Lev Vladimir Goriansky

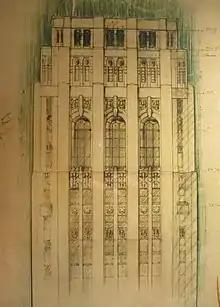
Cross & Cross approved architectural drawing by Lev Vladimir Goriansky of City Bank Farmers Trust Building. Circa 1929, Goriansky Family Collection

Nicholas Roerich gave Goriansky his first job in America by helping remodel an old brownstone house which would become the Nicholas Roerich Museum. Roerich would later recommend Goriansky enrolling in the Massachusetts Institute of Technology, which he did in January 1922 and received his B.S. in Architecture in January, 1924. He found two good friends while studying there in Prof. William Emerson and Prof. Jacques Carlu, a French professor of art and design. While working part-time at Cram & Ferguson, Goriansky continued studying at MIT for his master's degree in architecture, which he received in 1925.